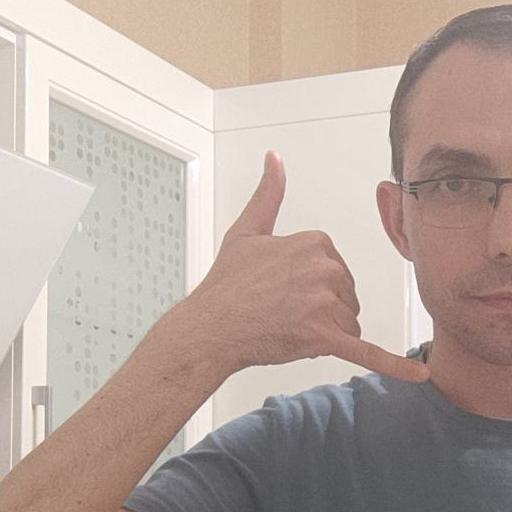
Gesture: call